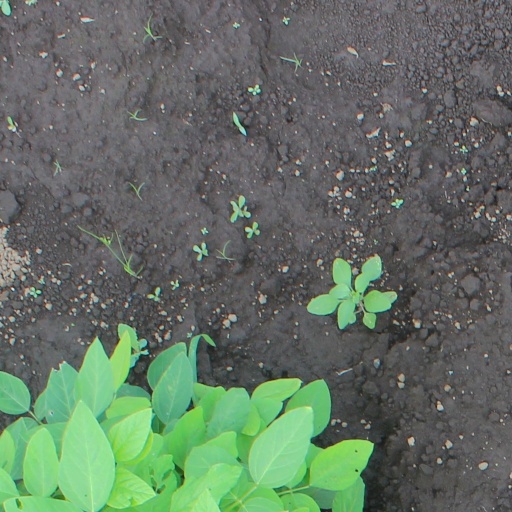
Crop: soybean